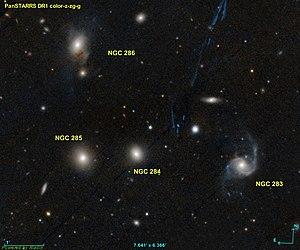
Créée avec Aladin et les données publiques du relevé PanSTARRS
NGC 283 est une grosse galaxie spirale située dans la constellation de la Baleine à environ 506 millions d'années-lumière de la Voie lactée. Elle a été découverte par l'astronome américain Francis Leavenworth en 1886 qui l'a décrite comme extrêmement pâle, petite et ronde, la première de quatre, les autres étant NGC 284, NGC 285 et NGC 286. Ces quatre galaxies sont dans la même région de la sphère céleste et à peu près à la même distance de nous. On en déduit qu'elles constituent probablement un groupe de galaxies, mais ce groupe n'est mentionné par aucun auteur.
NGC 286 est une vaste galaxie lenticulaire située dans la constellation de la Baleine à environ 486 millions d'années-lumière de la Voie lactée. Elle a été découverte par l'astronome américain Francis Leavenworth en 1886 qui l'a décrite comme extrêmement pâle, petite et ronde, la quatrième de quatre, les autres étant NGC 283, NGC 284 et NGC 285. Ces quatre galaxies sont dans la même région de la sphère céleste et à peu près à la même distance de nous. On en déduit qu'elles constituent probablement un groupe de galaxies, mais ce groupe n'est mentionné par aucun auteur.
NGC 285 est une grosse galaxie lenticulaire située dans la constellation de la Baleine à environ 509 millions d'années-lumière de la Voie lactée. Elle a été découverte par l'astronome américain Francis Leavenworth en 1886 qui l'a décrite comme extrêmement pâle, petite et ronde, la troisième de quatre, les autres étant NGC 283, NGC 284 et NGC 286. Ces quatre galaxies sont dans la même région de la sphère céleste et à peu près à la même distance de nous. On en déduit qu'elles constituent probablement un groupe de galaxies, mais ce groupe n'est mentionné par aucun auteur.